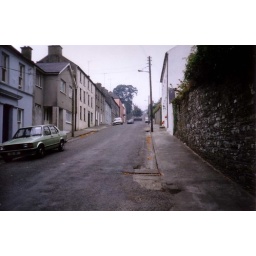
Looking up the main street past the tree in the &amp;quot;stone flower pot&amp;quot;.